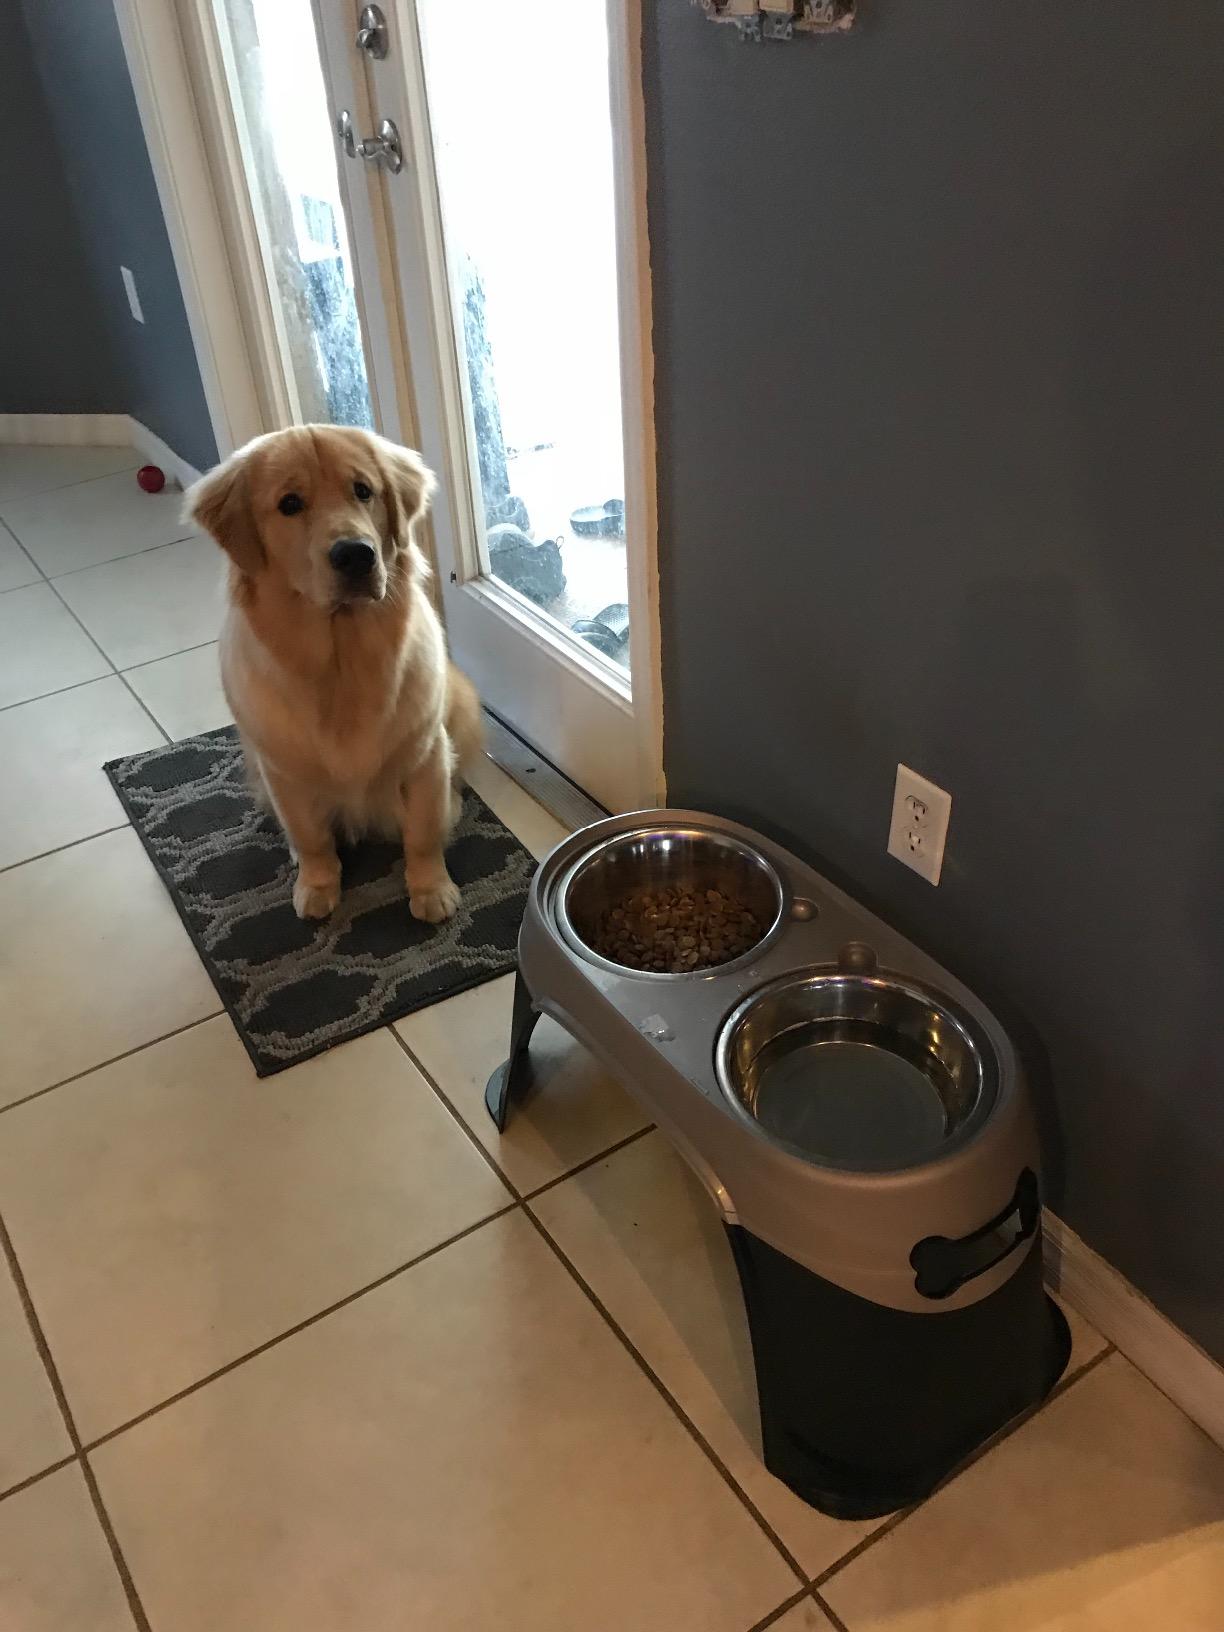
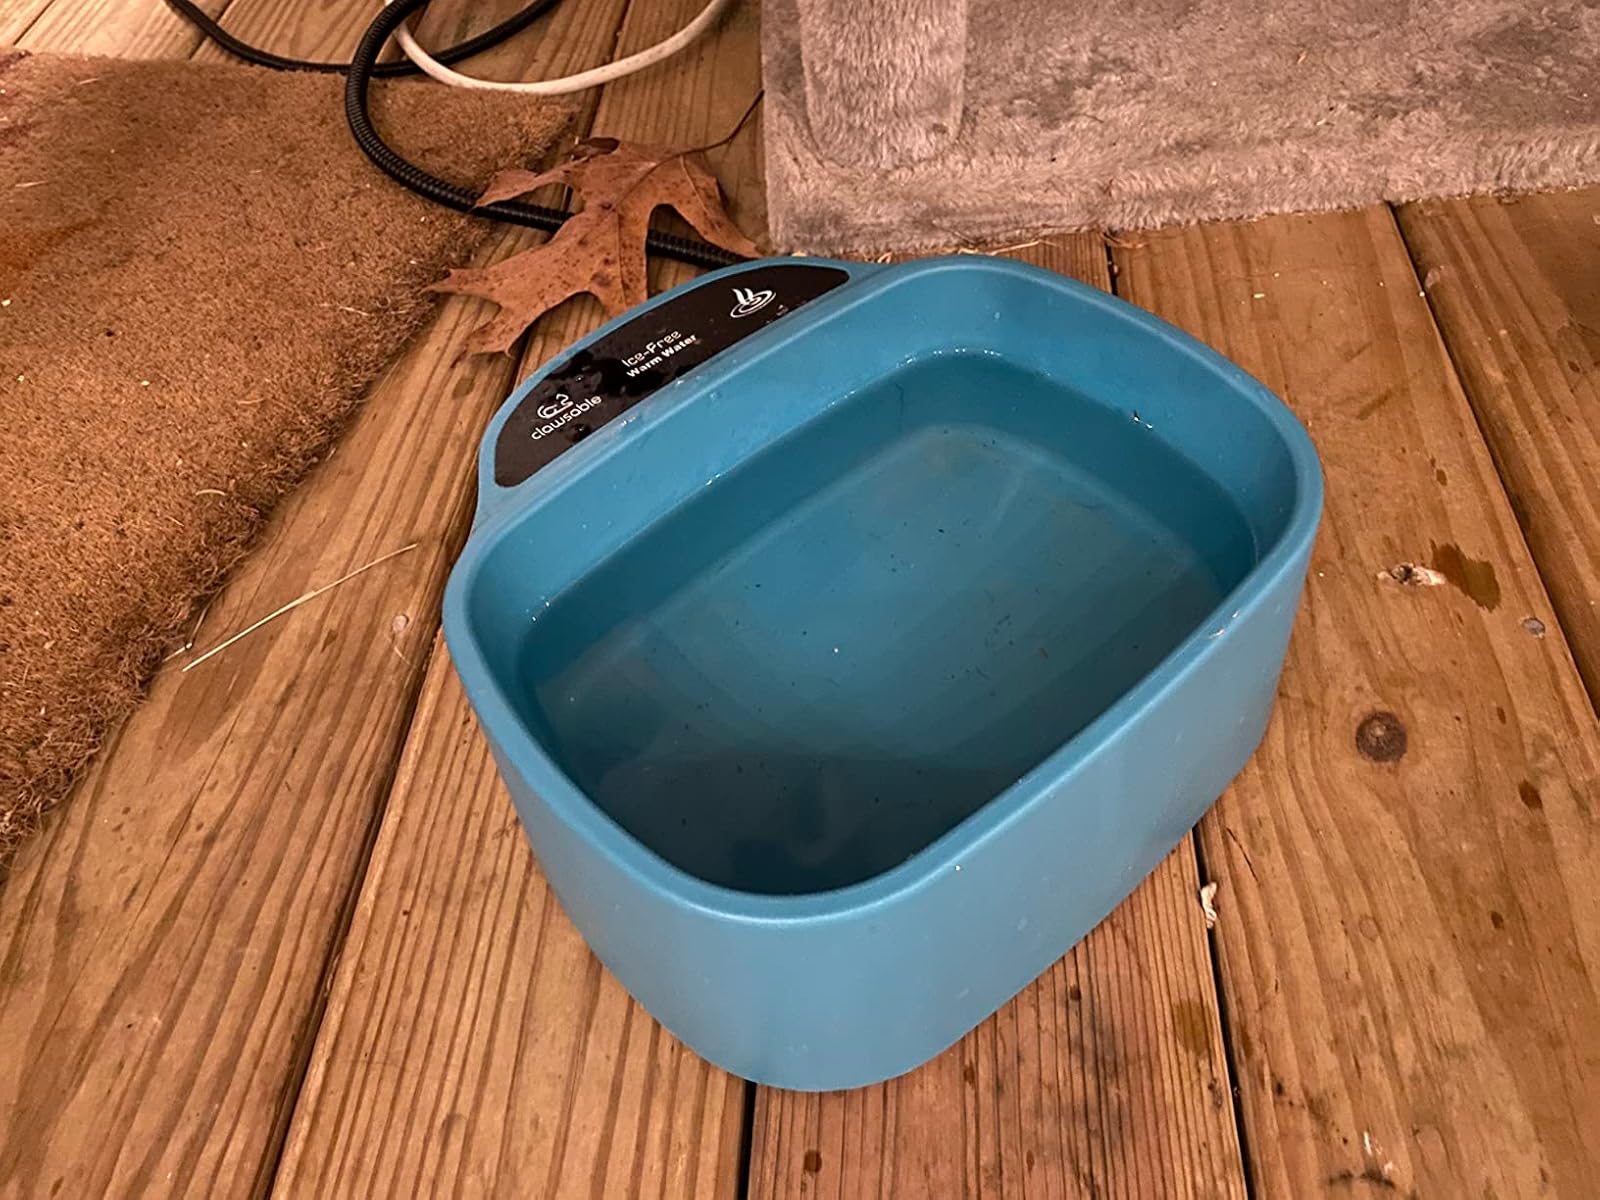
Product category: items_bowl
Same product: no